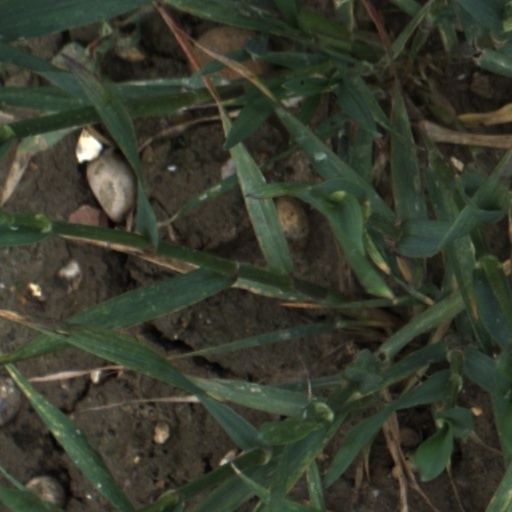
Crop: wheat